Konpeitō
Also known as:
ar - Arabic: كونبايتو
cs - Czech: Konpeitó
da - Danish: Kompeitou
de - German: Kompeitō
es - Spanish: Kompeitō
fa - Persian: کنپیتو
fr - French: Konpeitō
id - Indonesian: Kompeito
it - Italian: Konpeitō
ja - Japanese: 金平糖
jv - Javanese: Kompeito
ko - Korean: 별사탕
lzh - Literary Chinese: 金平糖
pl - Polish: Konpeitō
pt - Portuguese: Kompeitō
ru - Russian: Компэйто
th - Thai: คมเปโต
tr - Turkish: Konpeitō
uk - Ukrainian: Компейто
vi - Vietnamese: Konpeitō
zh - Chinese: 金平糖
Category: sweets (candy)
Cuisine: Japanese
Associated cuisines: Japanese
Area: Japan
Countries: Japan
Region: Eastern Asia

It takes the form of a small sphere with a bumpy surface, and comes in a variety of colors and flavors.

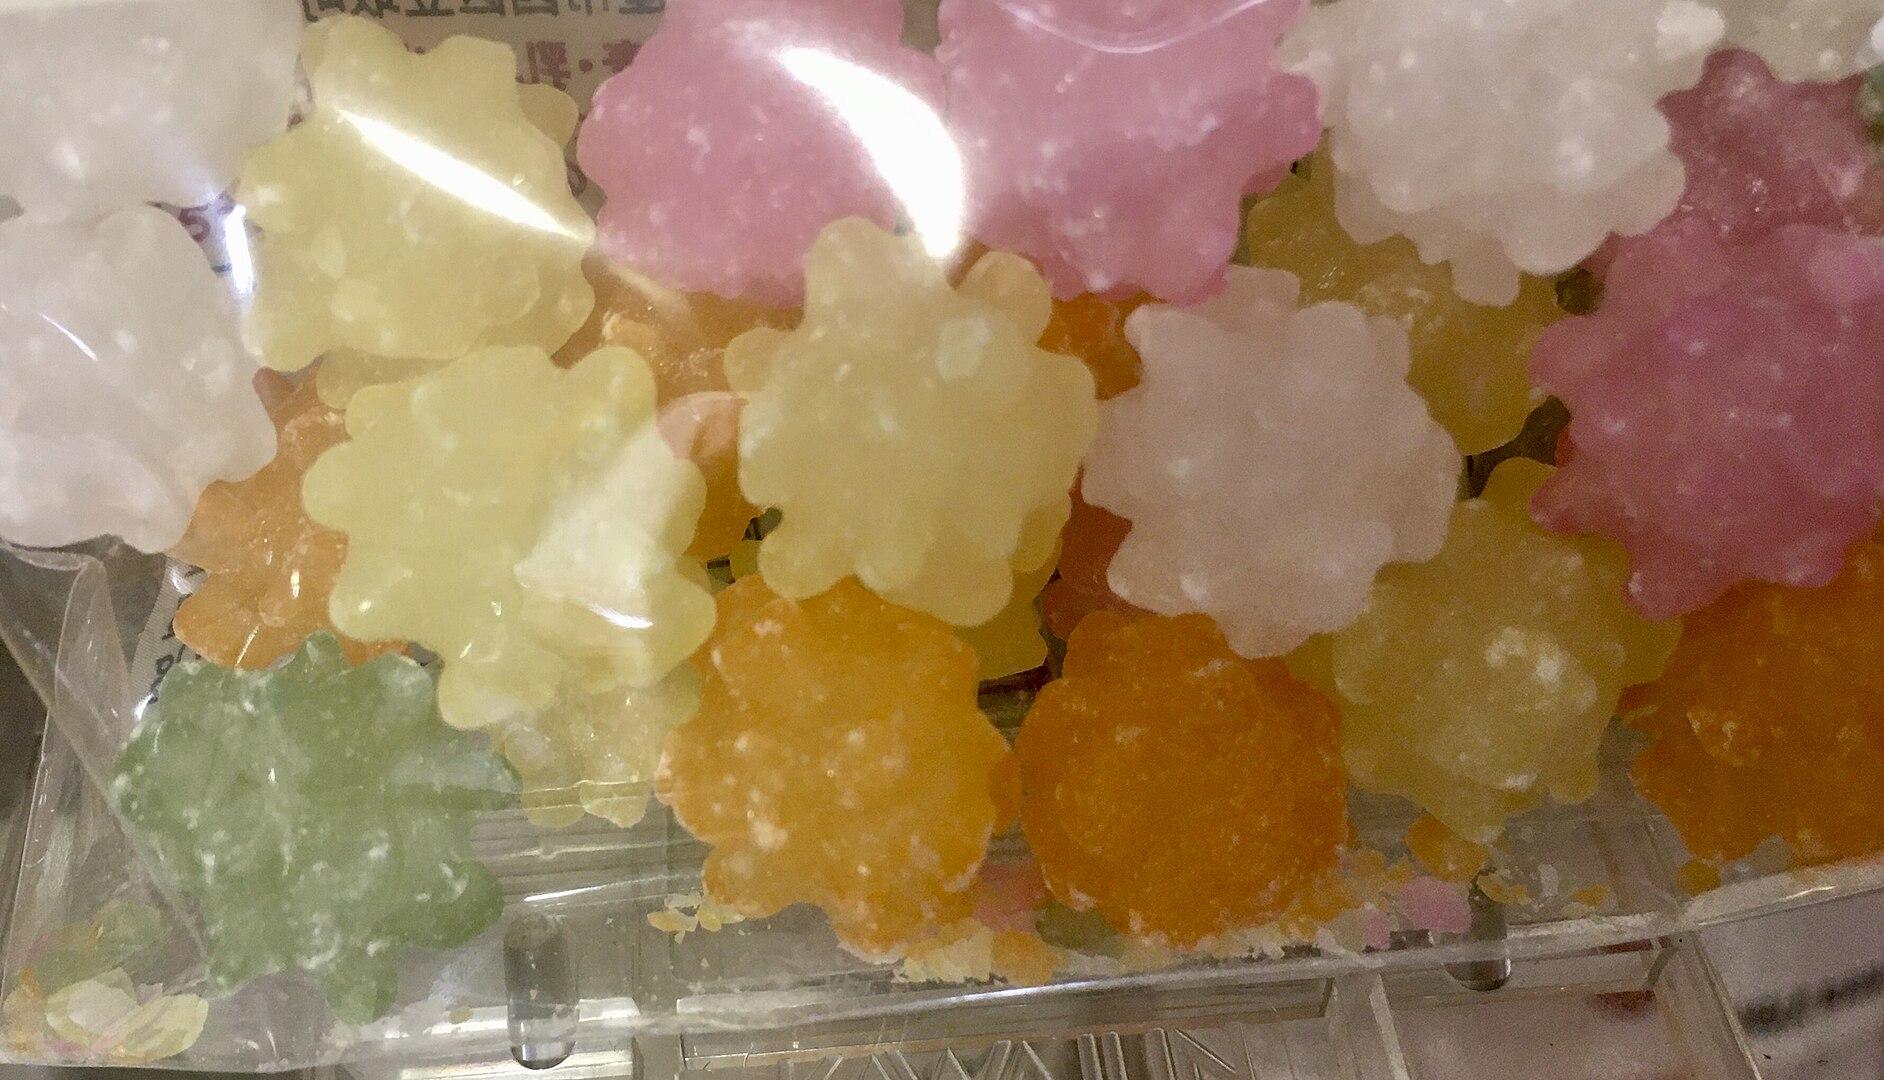
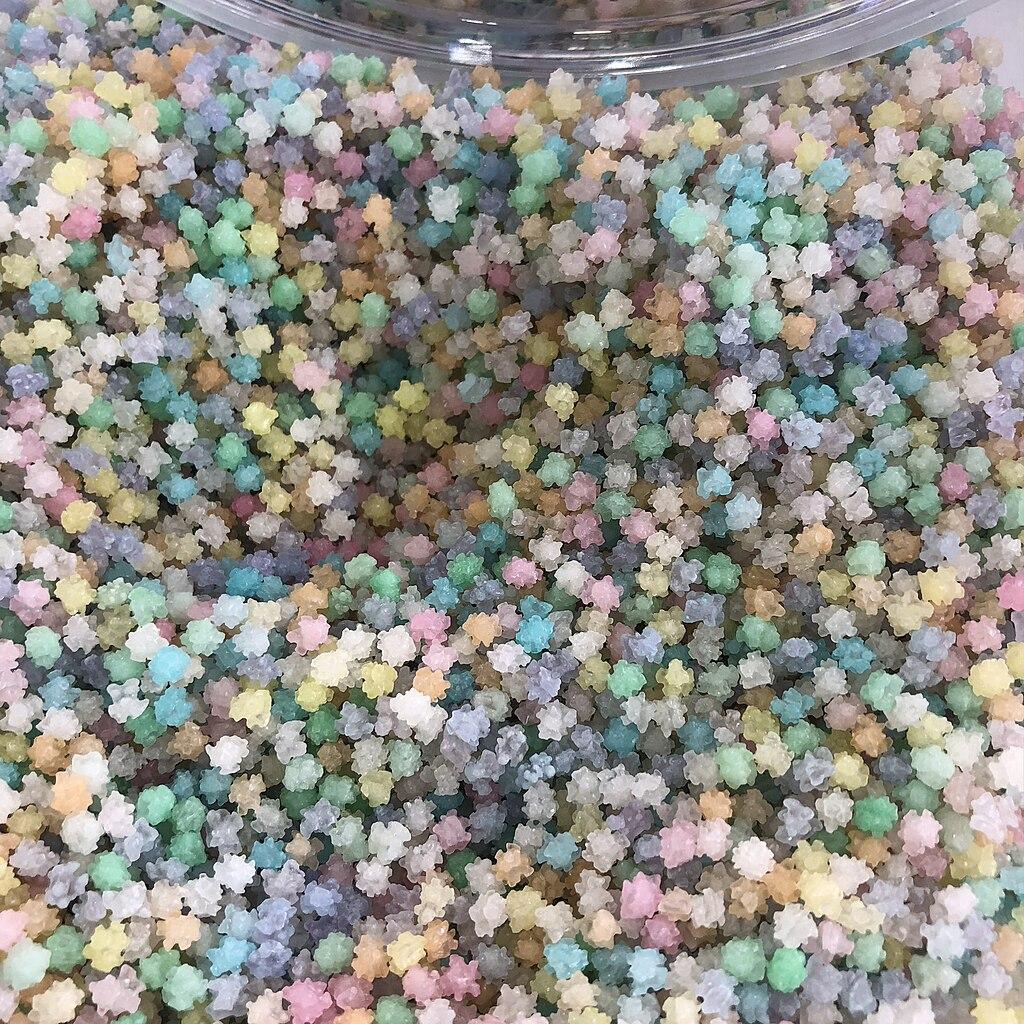
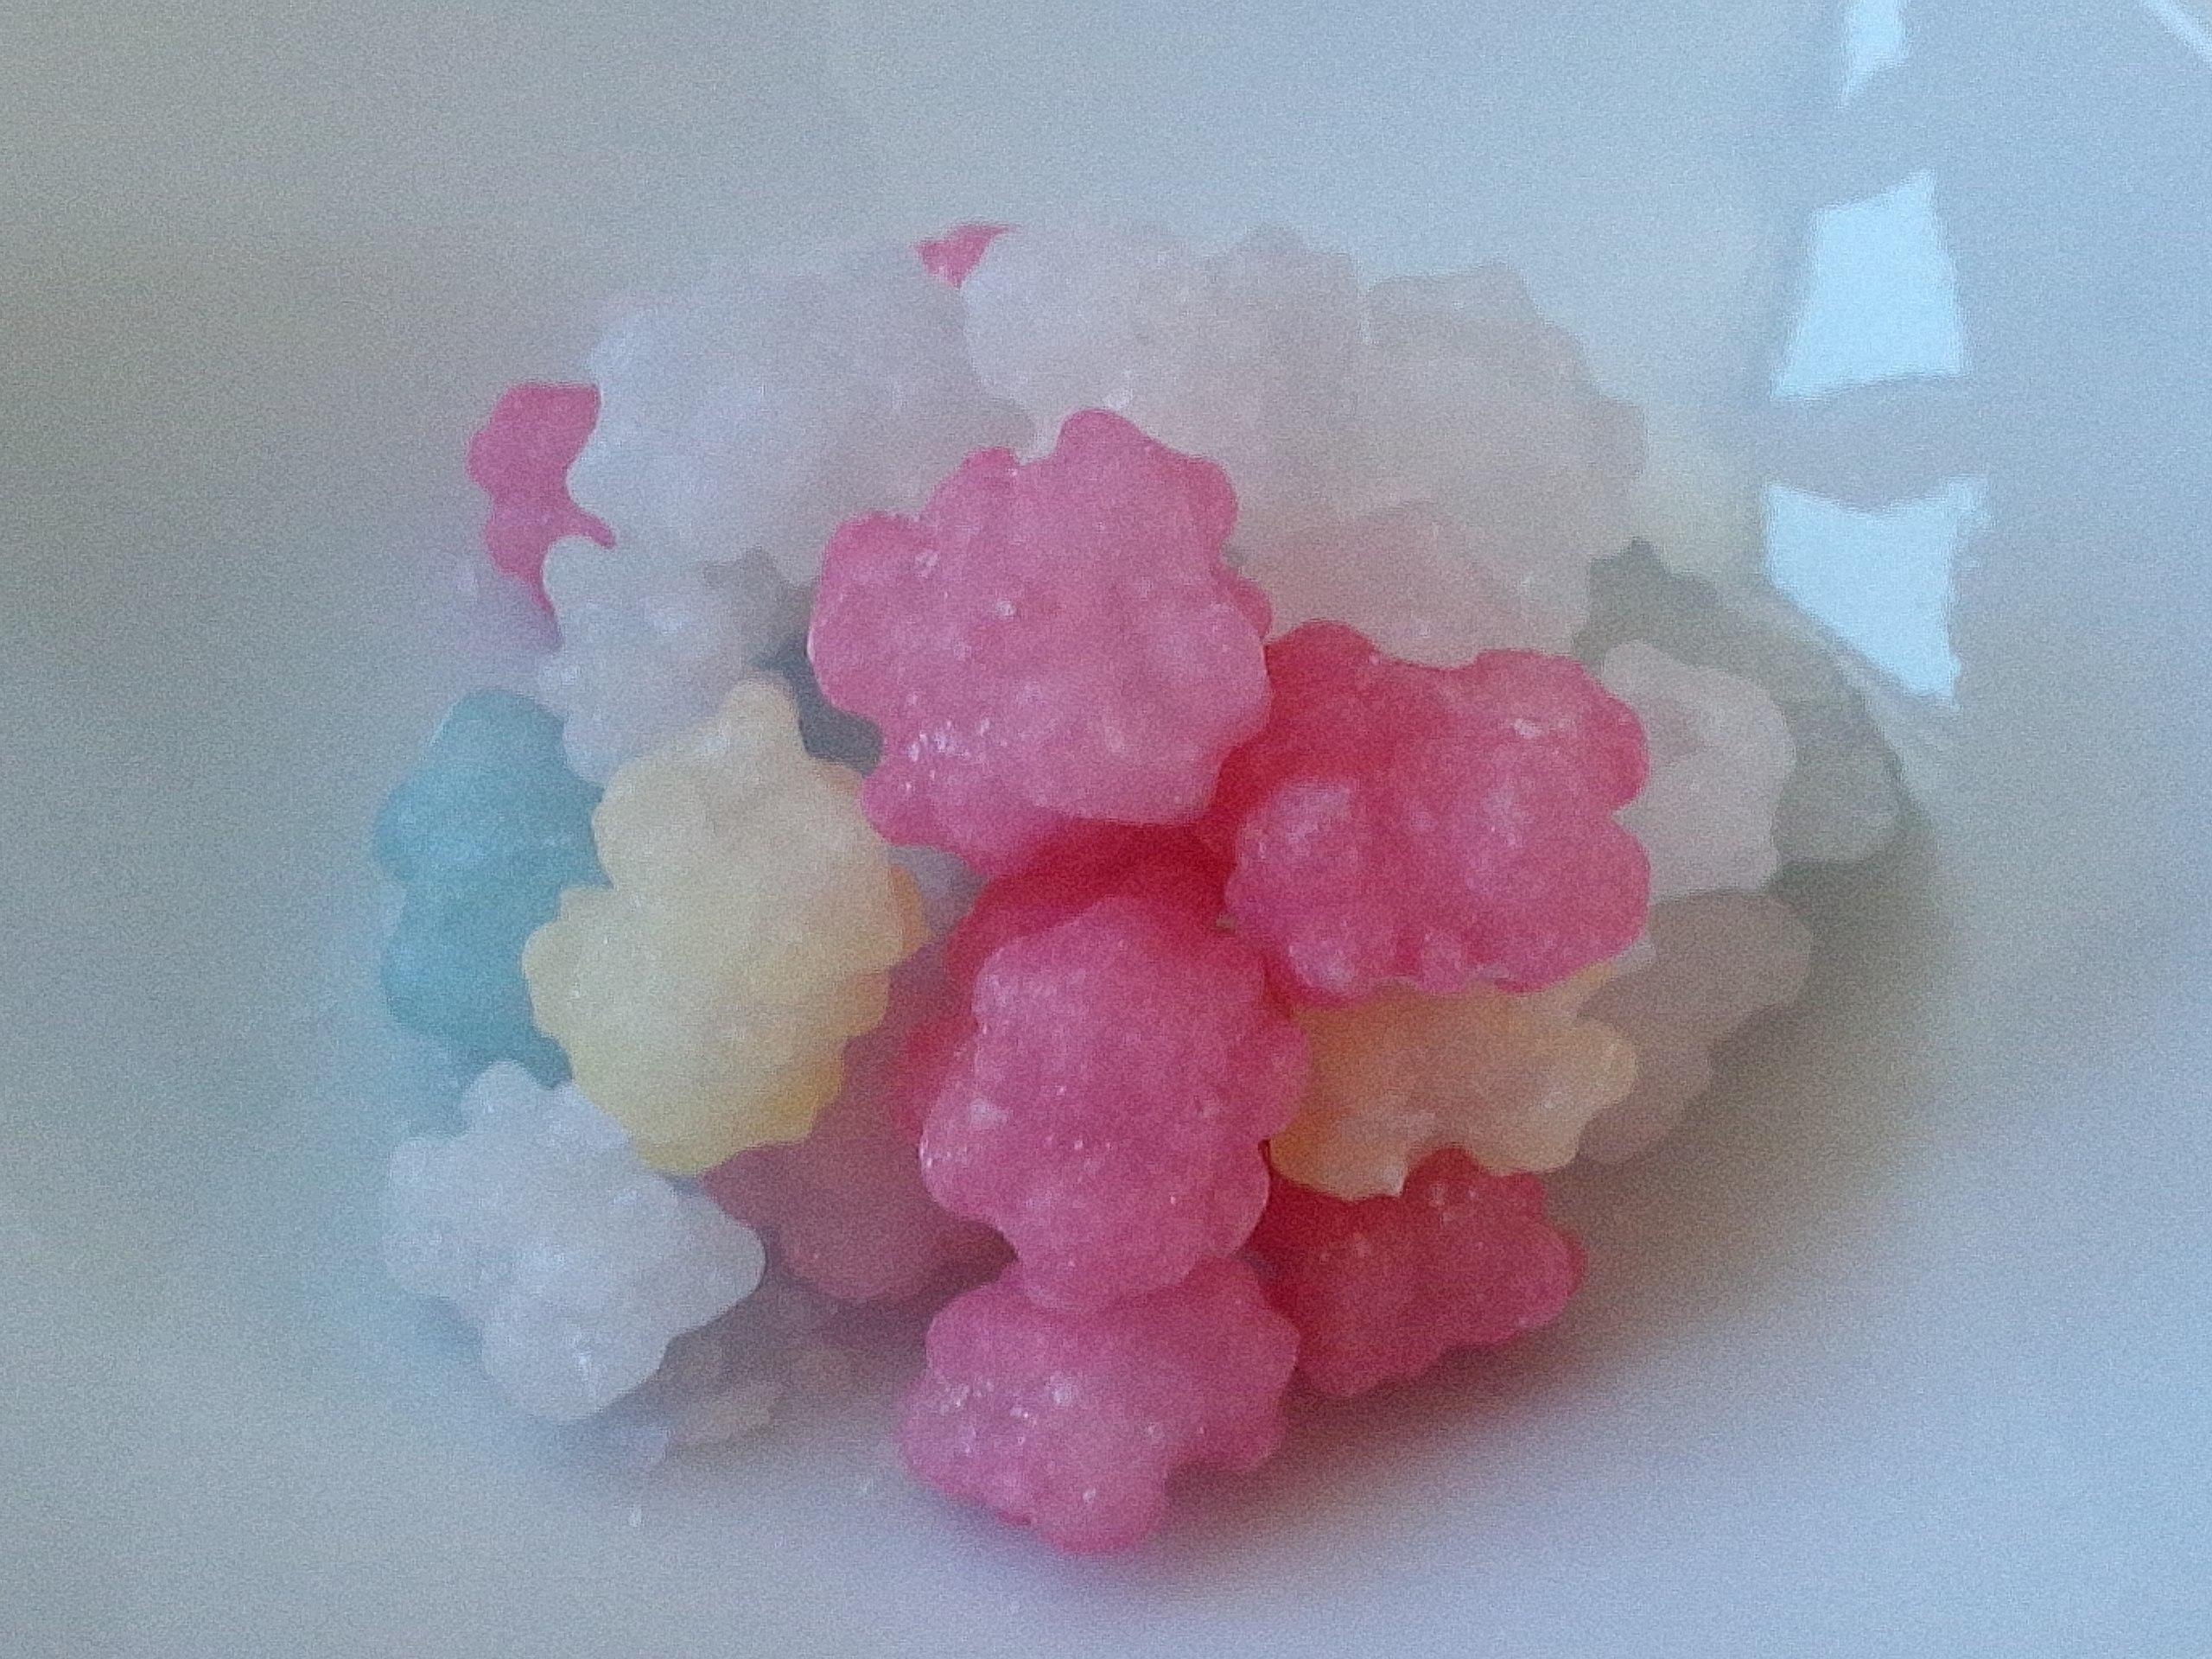